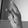
ASL letter: K